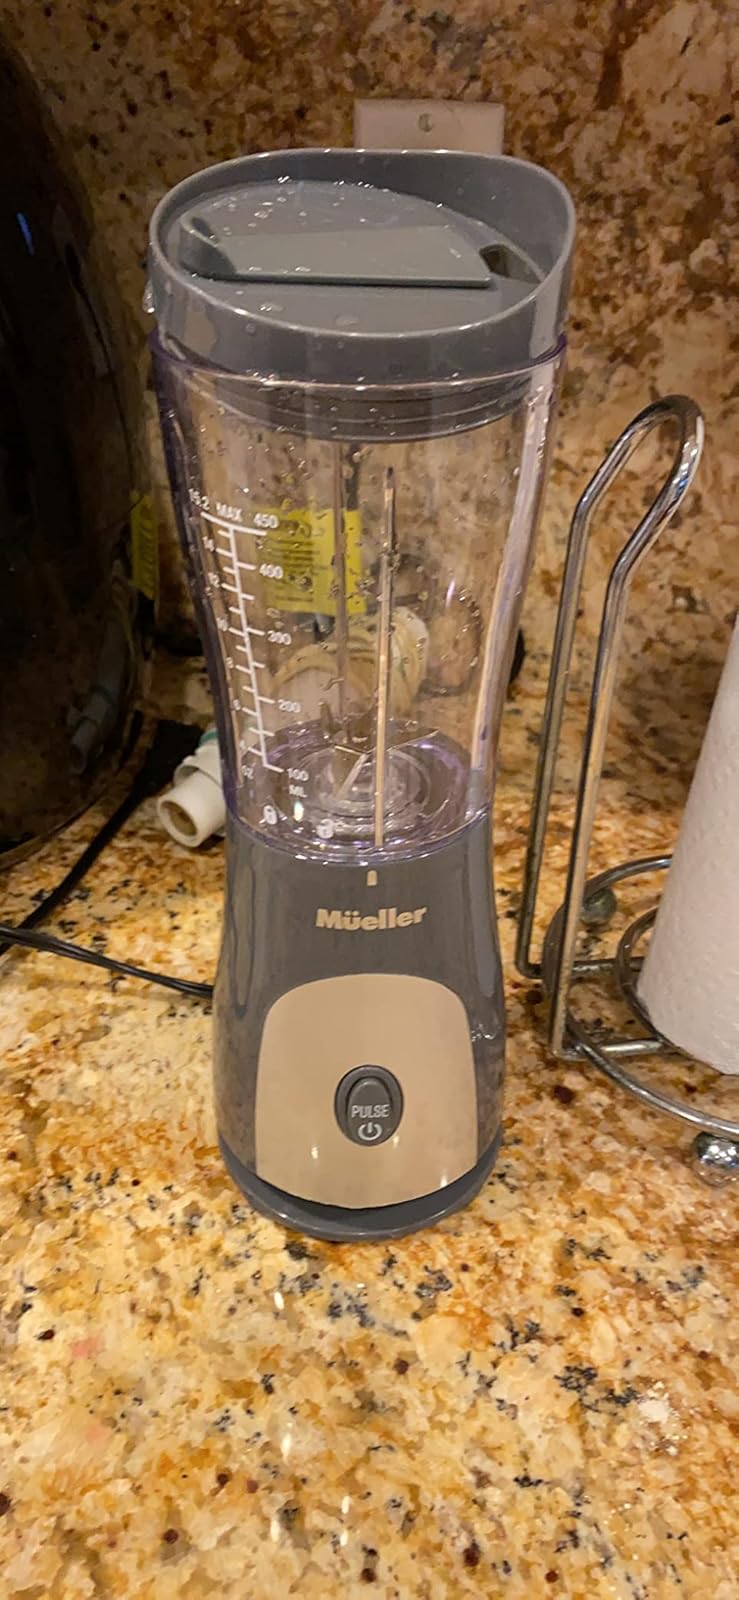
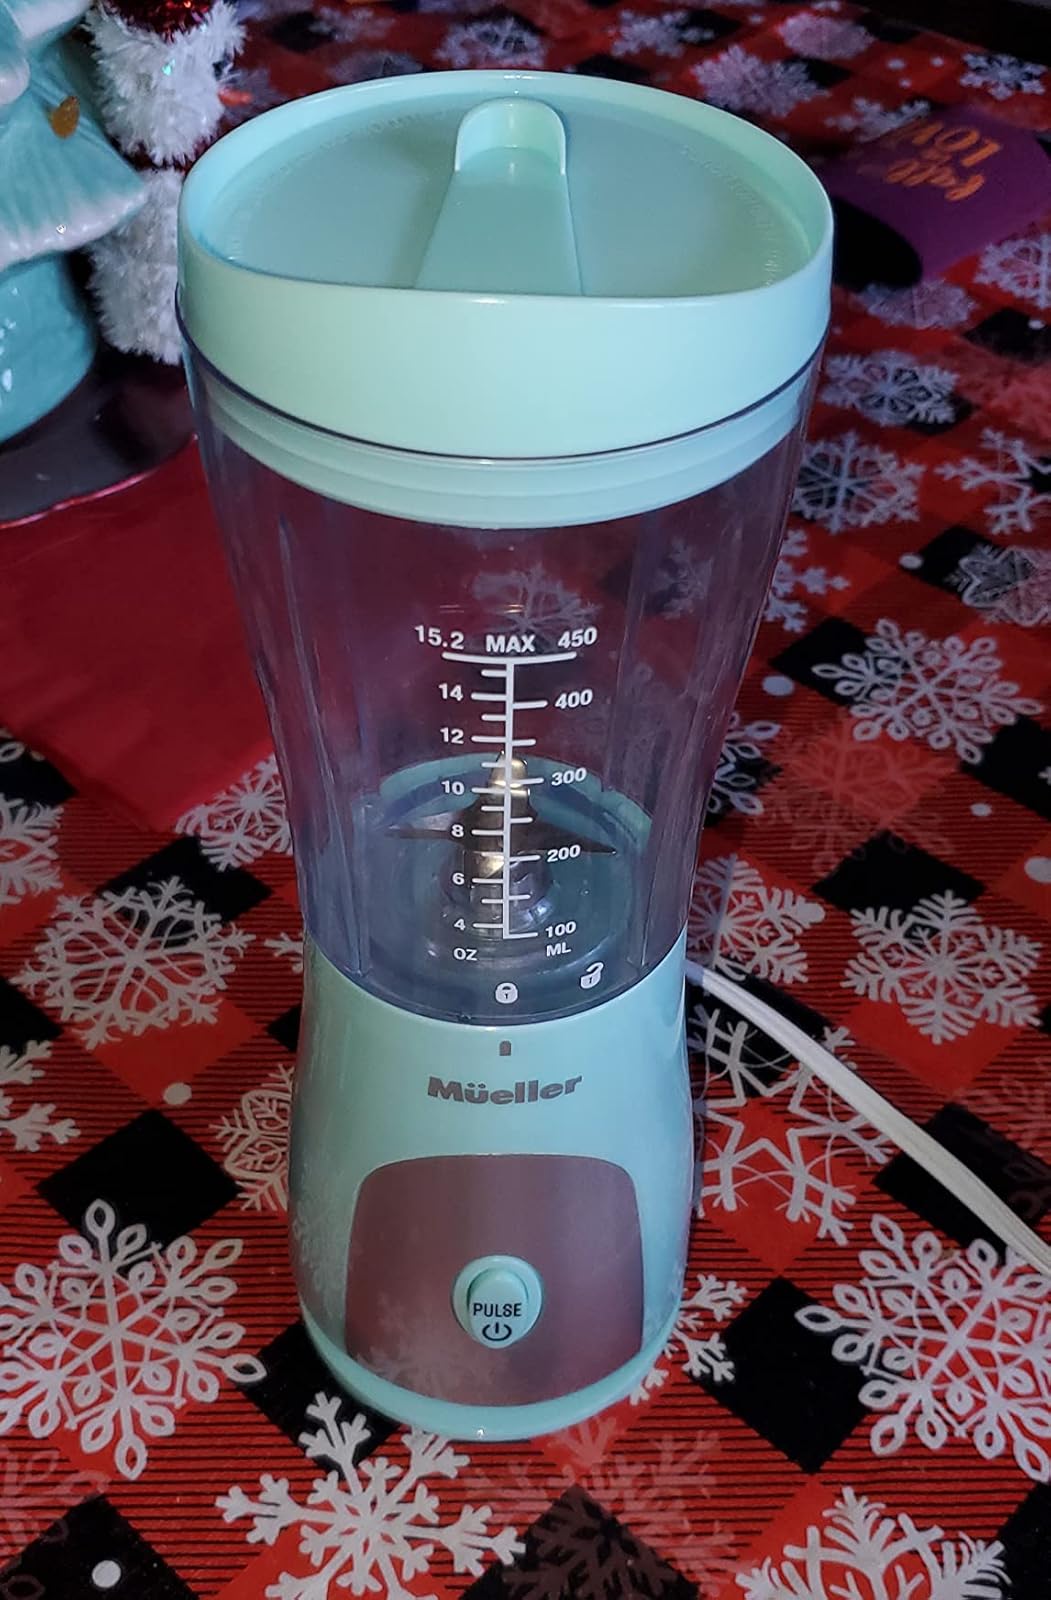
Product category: items_blender
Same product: no